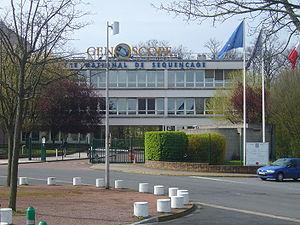
Évry-Courcouronnes est une commune nouvelle française, créée le 1ᵉʳ janvier 2019, issue de la fusion à cette date des communes d'Évry et Courcouronnes, préfecture du département de l’Essonne, dans la région Île-de-France.
Le Genoscope est un centre national de séquençage français situé sur la Génopole d'Évry avec des laboratoires de recherche académique, des entreprises de biotechnologies et l'Université d'Évry. Il est actuellement dirigé par Patrick Wincker.
Genopole est le premier biocluster en France entièrement dédié aux biothérapies, à la recherche en génétique, génomique, post-génomique, xénobiologie et au développement des industries de biotechnologie. Il est situé à Évry-Courcouronnes.